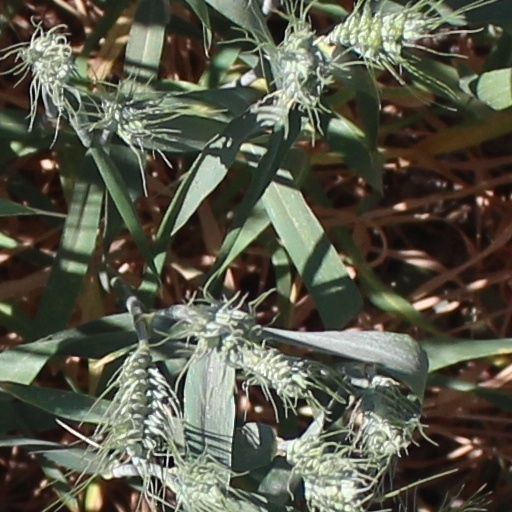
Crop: wheat